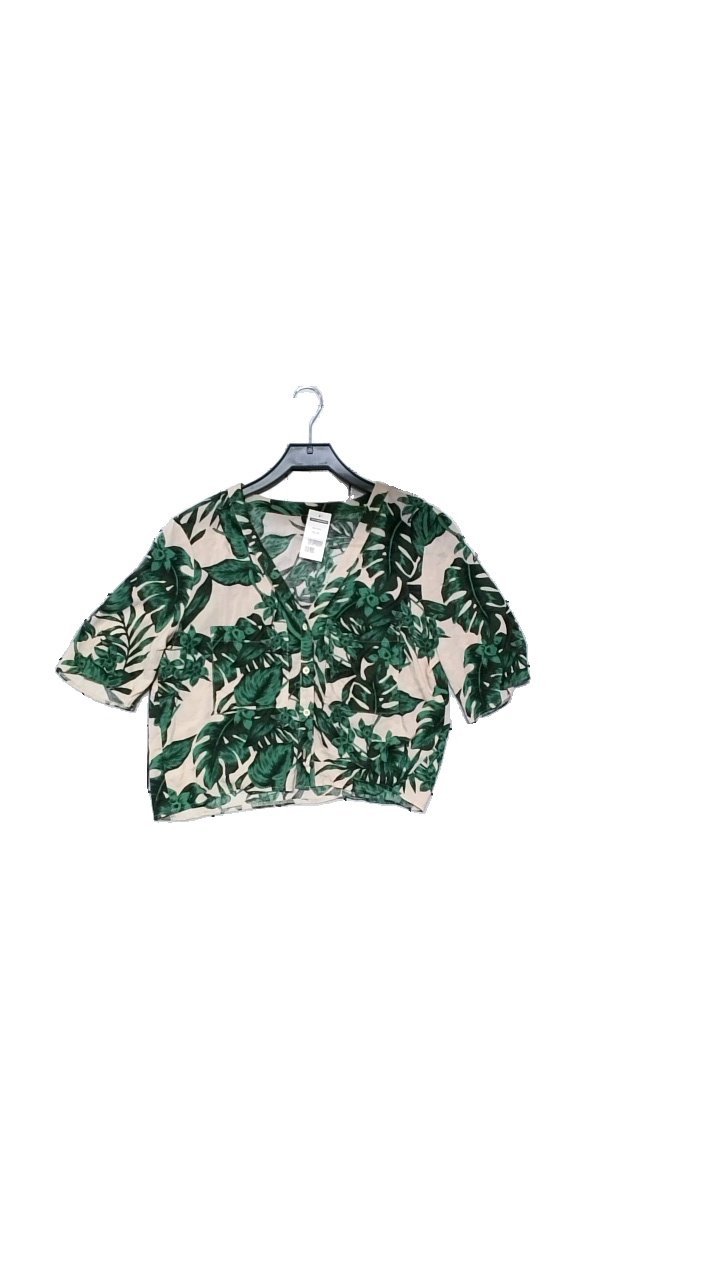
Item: Blouse (Ladies)
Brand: Topshop
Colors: Multicolor, Green, Pink
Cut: Loose, V-collar, Cropped
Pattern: Floral print
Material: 100% viscose
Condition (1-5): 4
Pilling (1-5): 4
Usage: Reuse
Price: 50-100